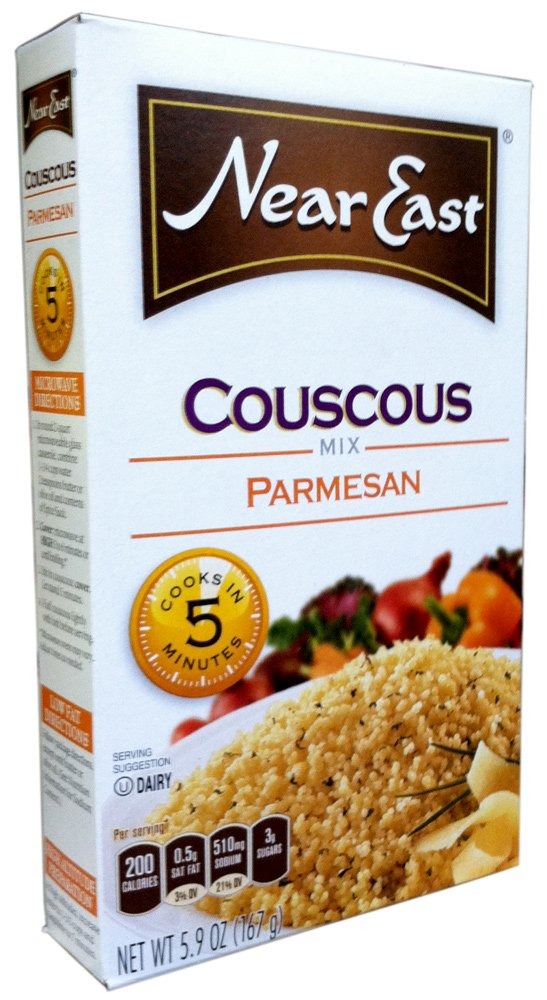
Item Name: Near East Couscous Parmesan
Value: 59.0
Unit: Fl Oz

Price: 2.645